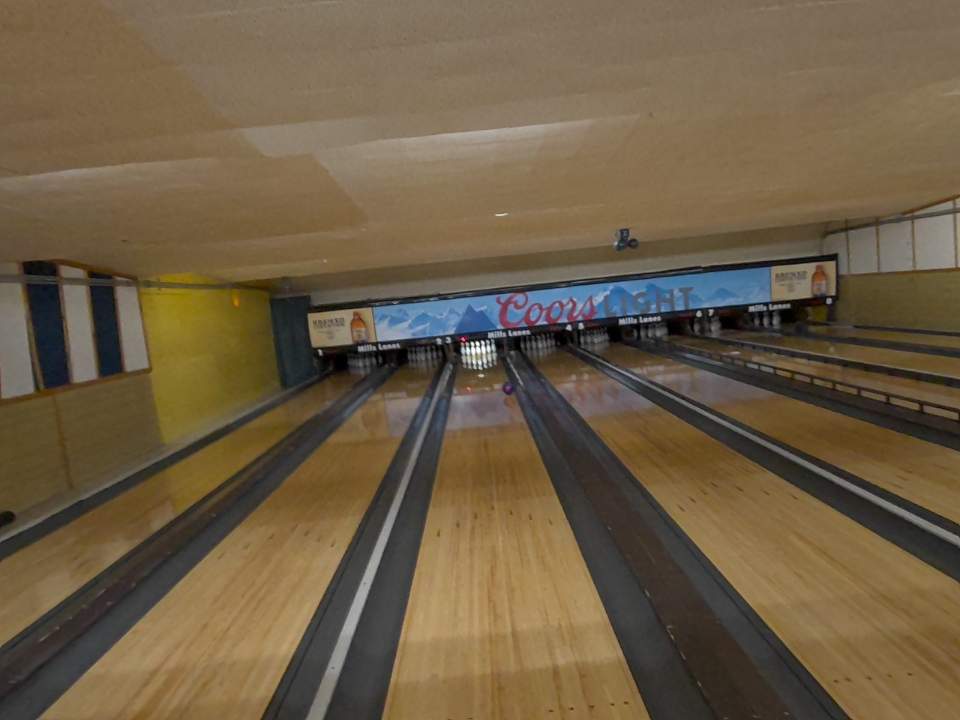
Object: bowling_ball